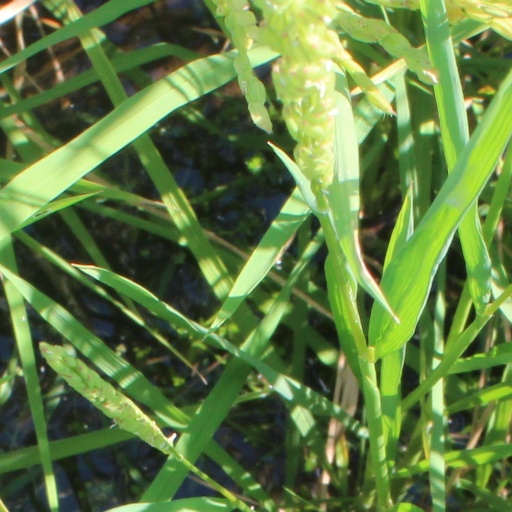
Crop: rice